2018 Bangladesh road-safety protests

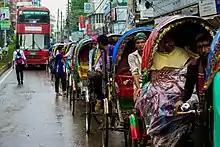

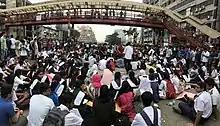

The protests started on 29 July 2018 after two students of Shaheed Ramiz Uddin Cantonment College were killed, when a speeding bus ploughed into a bus stop on Airport Road, Dhaka. The vehicle had been racing another bus to pick up passengers when it drifted onto the sidewalk, killing the two and injuring 12 others. Hundreds of students poured into the streets demanding justice for the incident. The bus responsible for the crash was run by Jabal-e-Nur Paribahan and owned by Shahadat Hossain, who was later arrested. It was later revealed, that three buses were involved in the incident. All three drivers were arrested, along with two assistants.